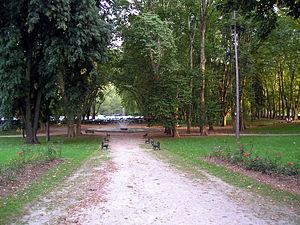
Besançon est une commune de l'Est de la France, préfecture du département du Doubs et siège de la région Bourgogne-Franche-Comté. Située en bordure du massif du Jura à moins d'une soixantaine de kilomètres de la Suisse, elle est entourée de collines et traversée par le Doubs.
Paul Bertrand, né le 30 juillet 1870, à Rouen en Seine-Maritime et mort à une date non connue, est un architecte et sculpteur français de Rouen.